James McDonald (jockey)

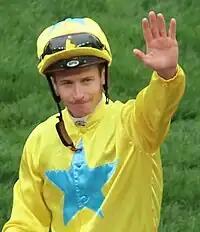
McDonald winning the Queen's Silver Jubilee Cup at the Sha Tin Racecourse in 2023

McDonald has currently ridden 119 Group One winners, including 92 in Australia, 13 in Hong Kong, 11 in New Zealand and one each in Japan, United Kingdom and UAE: